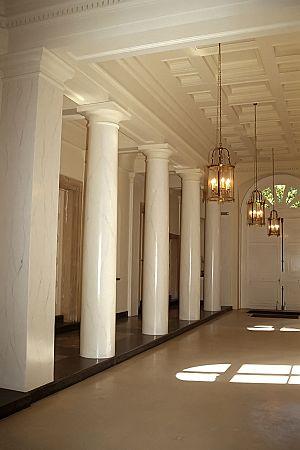
Belgique - Bruxelles - Palais des Académies
L'Académie royale de médecine de Belgique, fondée le 19 septembre 1841 par arrêté royal du roi Léopold Iᵉʳ, est une académie regroupant des scientifiques belges. Elle siège à Bruxelles au palais des Académies.